Brabant Revolution

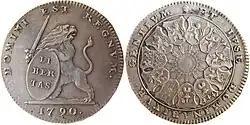
A coin, known as a Silver Lion ("Lion d'Argent"), minted by the rebels in 1790

The Brabant Revolution broke out on 24 October 1789 when the "émigré" patriot army under Van der Mersch crossed over the Dutch border into the Austrian Netherlands. The army, which numbered 2,800 men, crossed into the Kempen region south of Breda. The army arrived in the town of Hoogstraten where a specially prepared document, the Manifesto of the People of Brabant ("Manifeste du peuple brabançon"), was read in the city hall. The document denounced Joseph II's rule and declared that he no longer held legitimacy. The text of the speech itself was an embellished version of the 1581 declaration (the "Verlatinge") by the Dutch States-General denouncing Philip II's rule in the Netherlands.